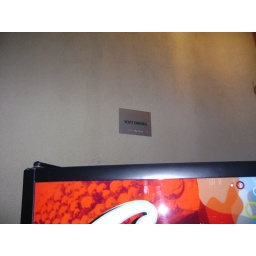
Braille sign for a vending machine in LA in an inconvenient position (closeup)